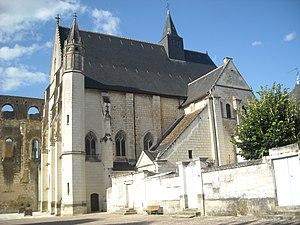
Eglise abbatiale de Beaulieu lès Loches (France)
Beaulieu-lès-Loches est une commune française du département d'Indre-et-Loire, en région Centre-Val de Loire.
Cet article recense une partie des monuments historiques d'Indre-et-Loire, en France.